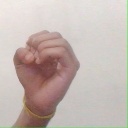
अक्षर: ऊ